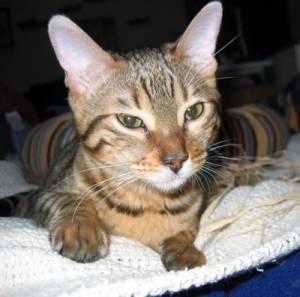
Breed: Bengal